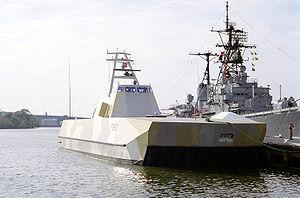
Les navires d’attaque rapide sont des navires de guerre petits, rapides, agiles et offensifs ; qui sont armés de missiles anti-navires, armes à feu ou de torpilles. Ils sont généralement utilisés à proximité de la terre car ni leur tenue en mer, ni leur capacité d’emport de munitions défensives, ne leur permettent de survivre dans des eaux lointaines. Ils pèsent généralement de 50 à 400 tonnes et peuvent atteindre une vitesse de 25 à 50 nœuds.